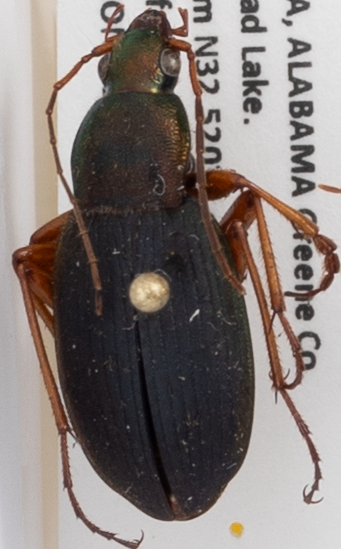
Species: Chlaenius aestivus
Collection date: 2018-05-21
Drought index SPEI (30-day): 0.332
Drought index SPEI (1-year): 0.8
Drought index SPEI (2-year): -0.212